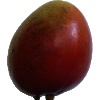
Label: Mango Red 1